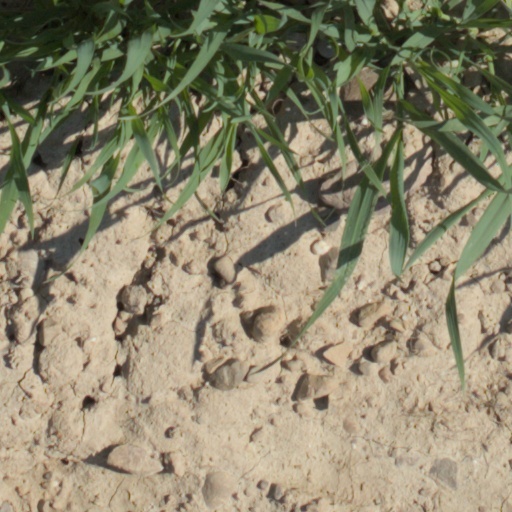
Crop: wheat